The Govan Stones

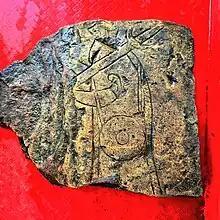

In September 2023, a previously undiscovered early medieval carved stone was discovered by Professor Stephen Driscoll during the re-excavation of an area Prof. Driscoll dug as part of the Time Team programme in 1996.